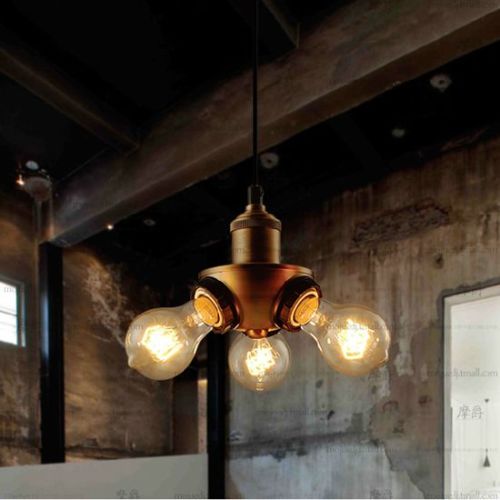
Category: lamp